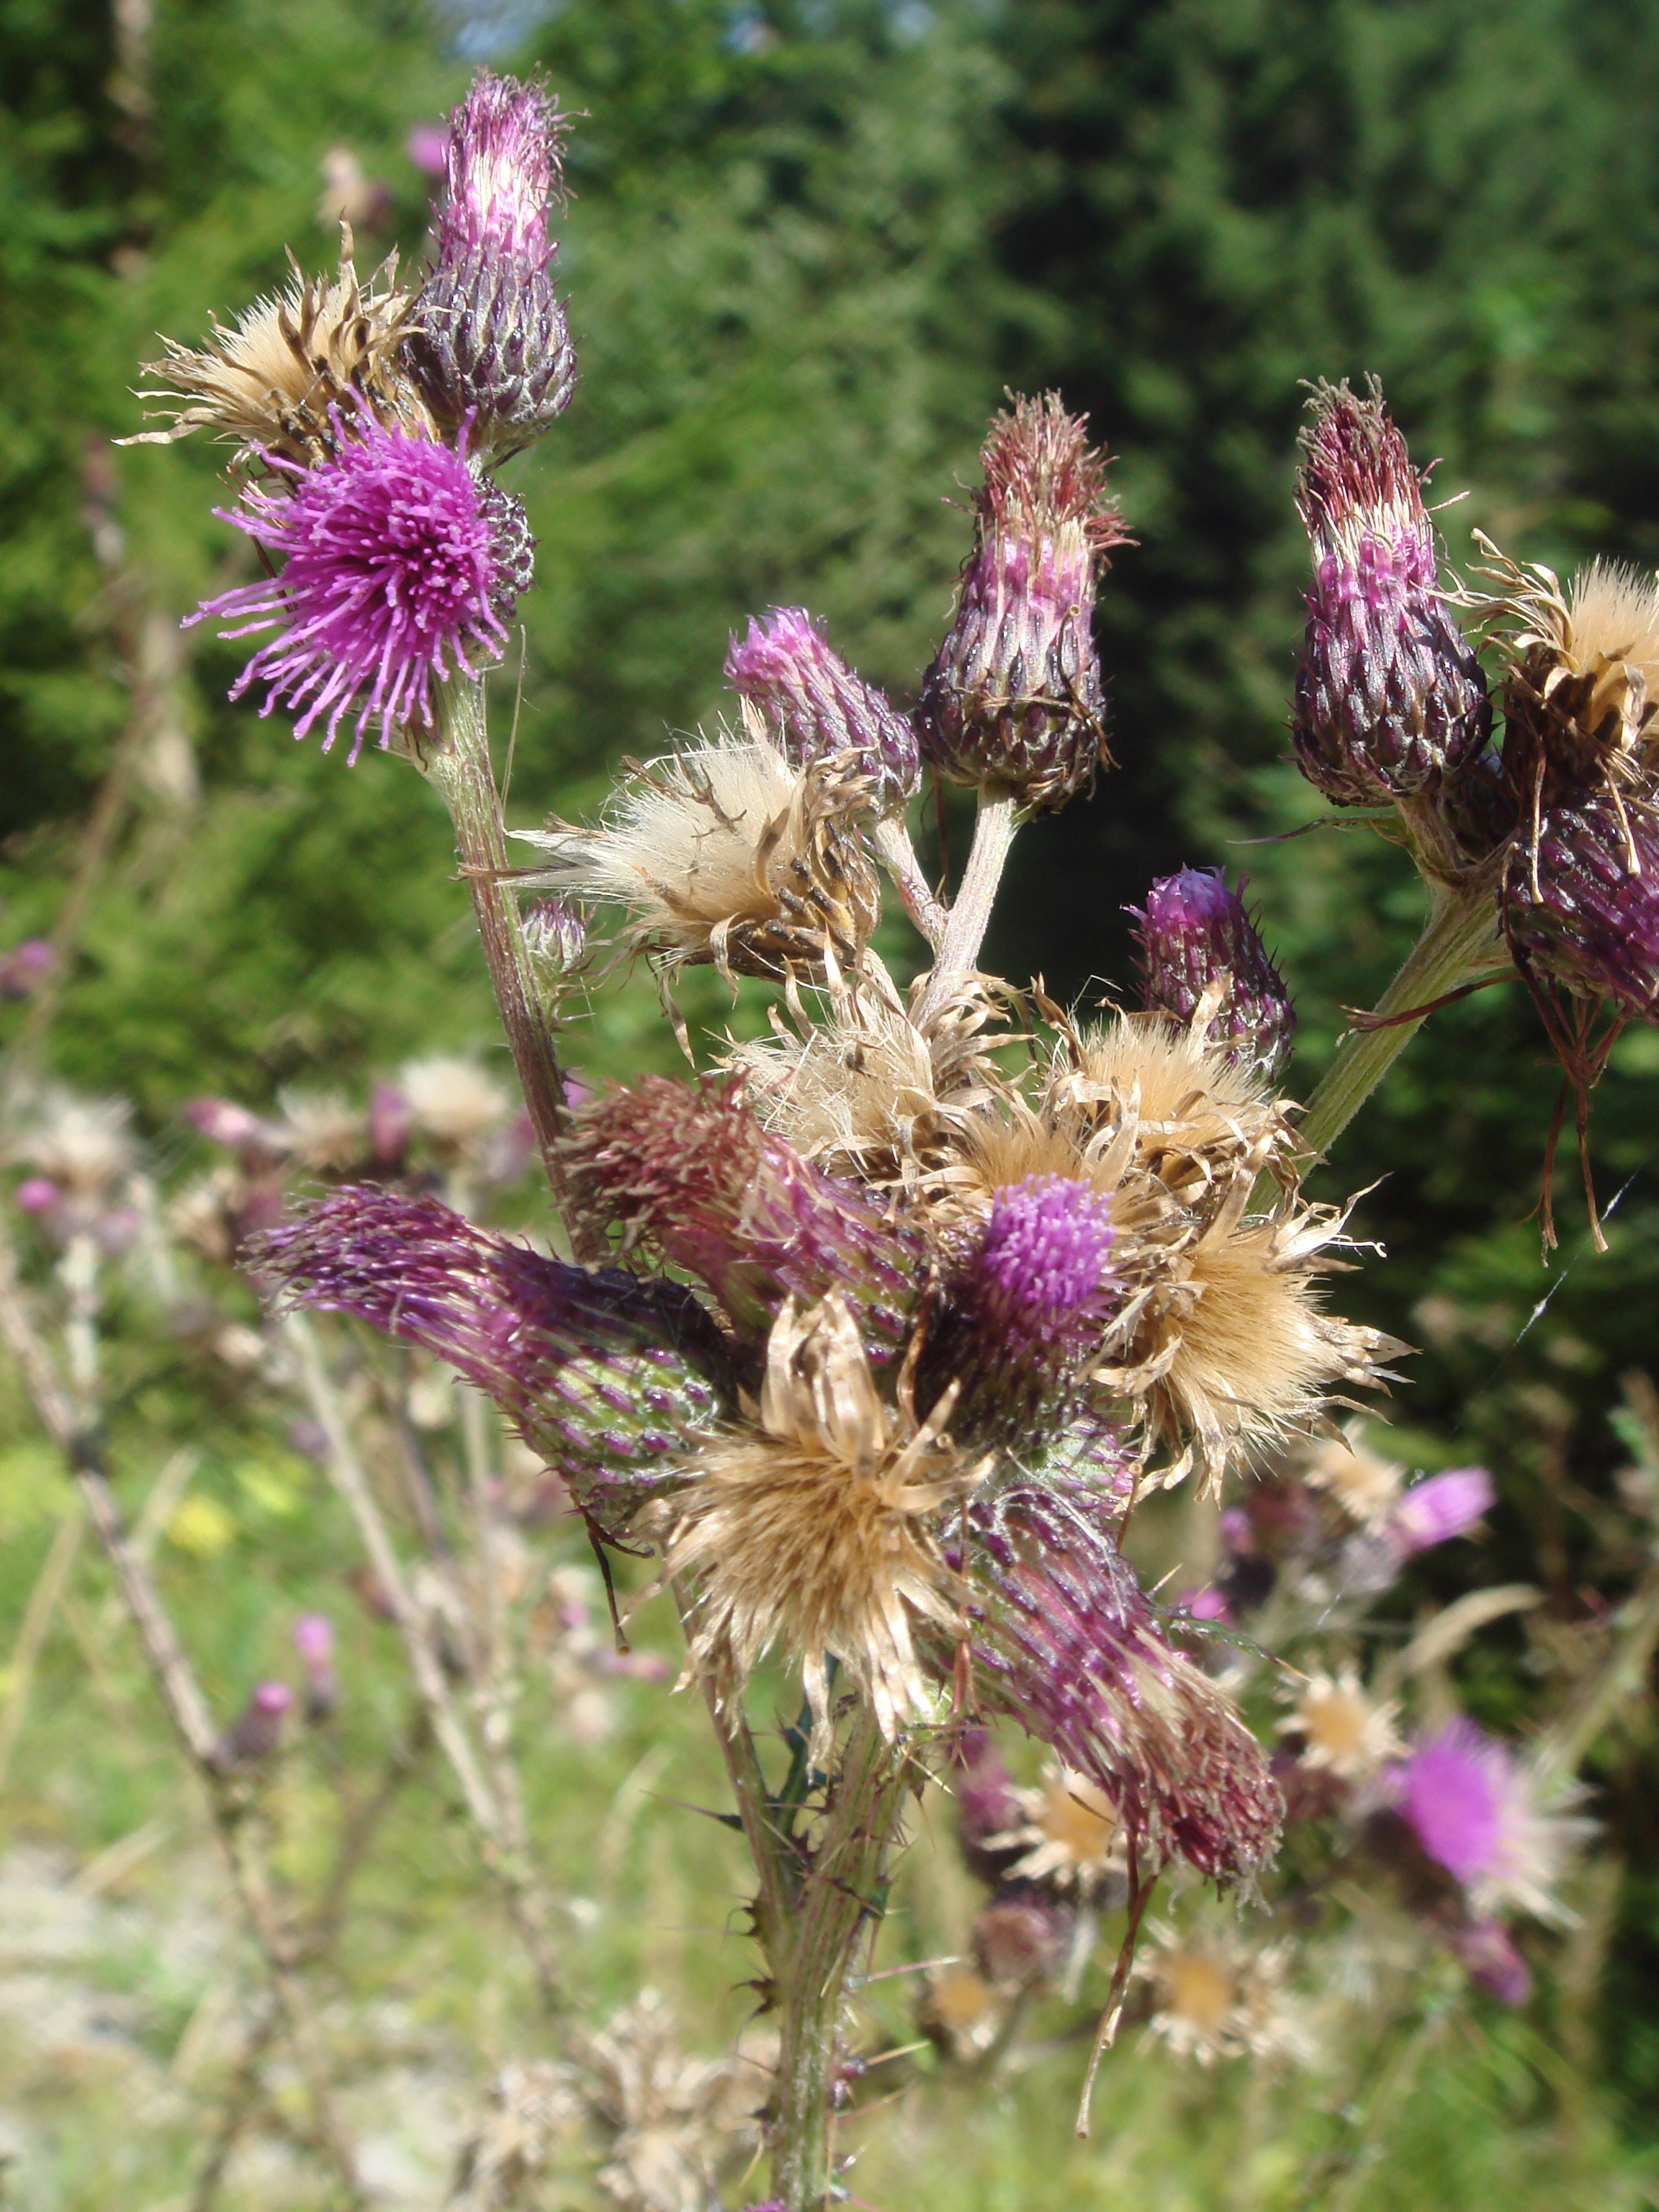
nature, plant, meadow, prairie, flower, wild, herb, botany, flora, wildflower, thistle, spur, flowering plant, daisy family, silybum, grass family, land plant, castilleja, french lavender, ironweed, scarlet beebalm